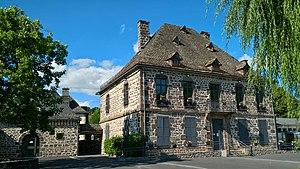
Saint-Martin-Valmeroux, mairie
Saint-Martin-Valmeroux est une commune française, située dans le département du Cantal en région Auvergne-Rhône-Alpes.